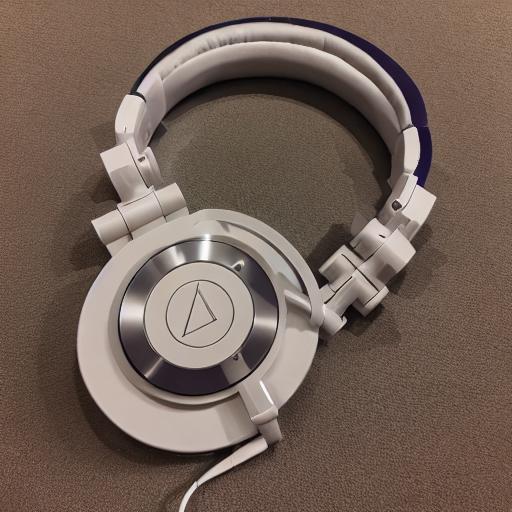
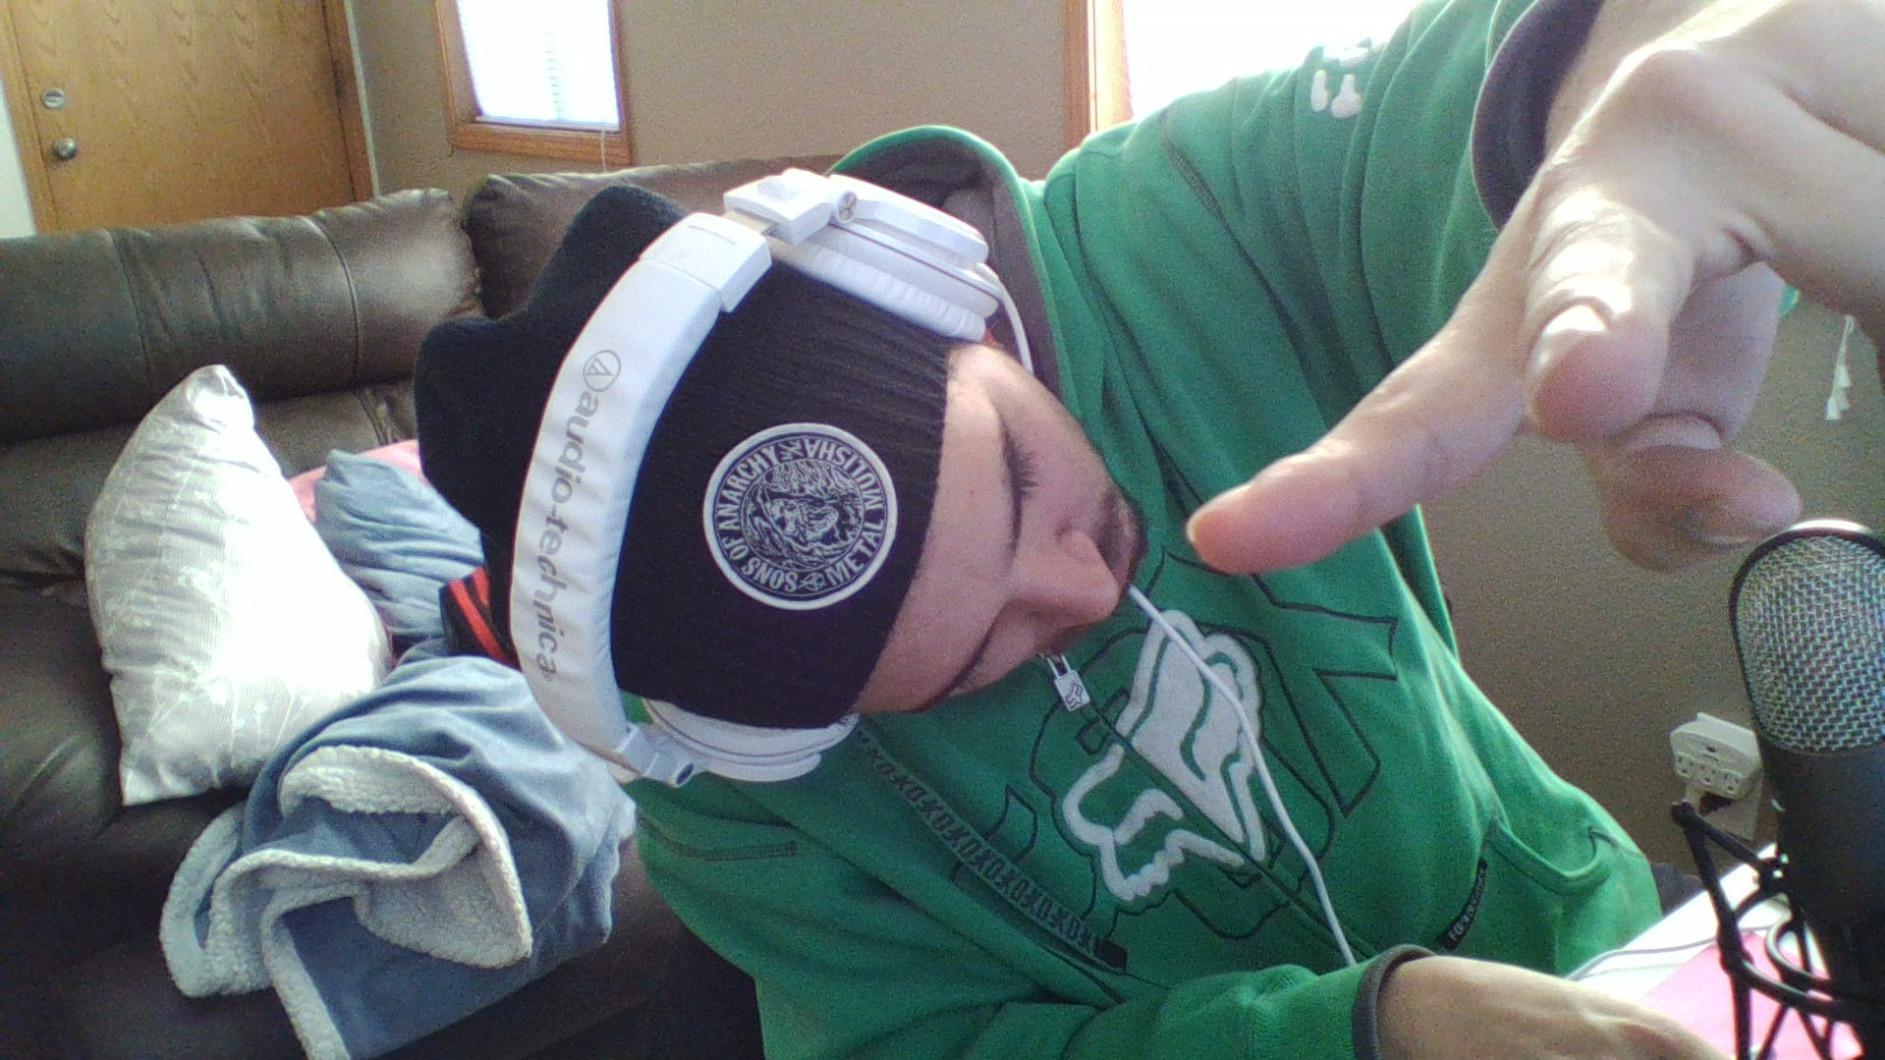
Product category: headphones
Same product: no